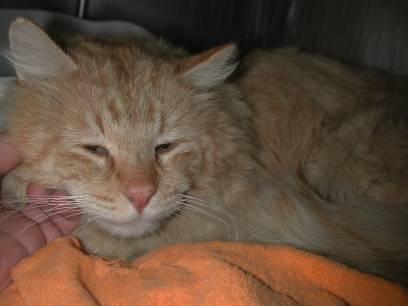
cat